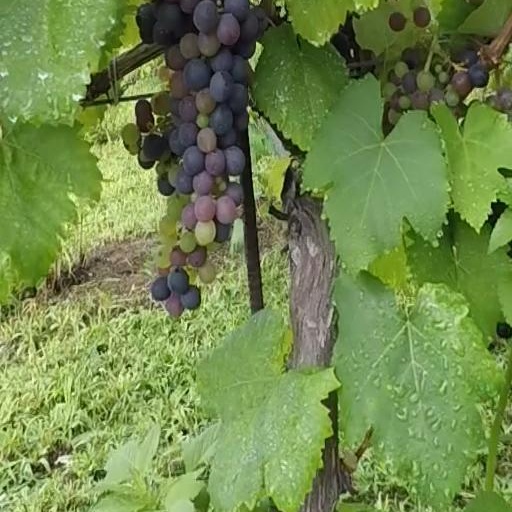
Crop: grape